Postage stamps and postal history of North Korea

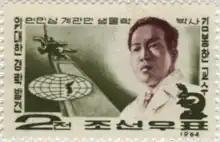
Kim Bong-han stamp issued in 1964

Postage stamps are issued by the Korea Stamp Corporation. North Korea issues copious amounts of stamps. Since the 1970s, the country has outproduced South Korea in terms of issuance. The stamps tend to portray patriotic and nationalist themes and are used as a form of propaganda, but some of them have little connection with the country. The country has been a member of the Fédération Internationale de Philatélie since 15 June 1965. There is a museum, the Korea Stamp Museum, dedicated to philately in the country.